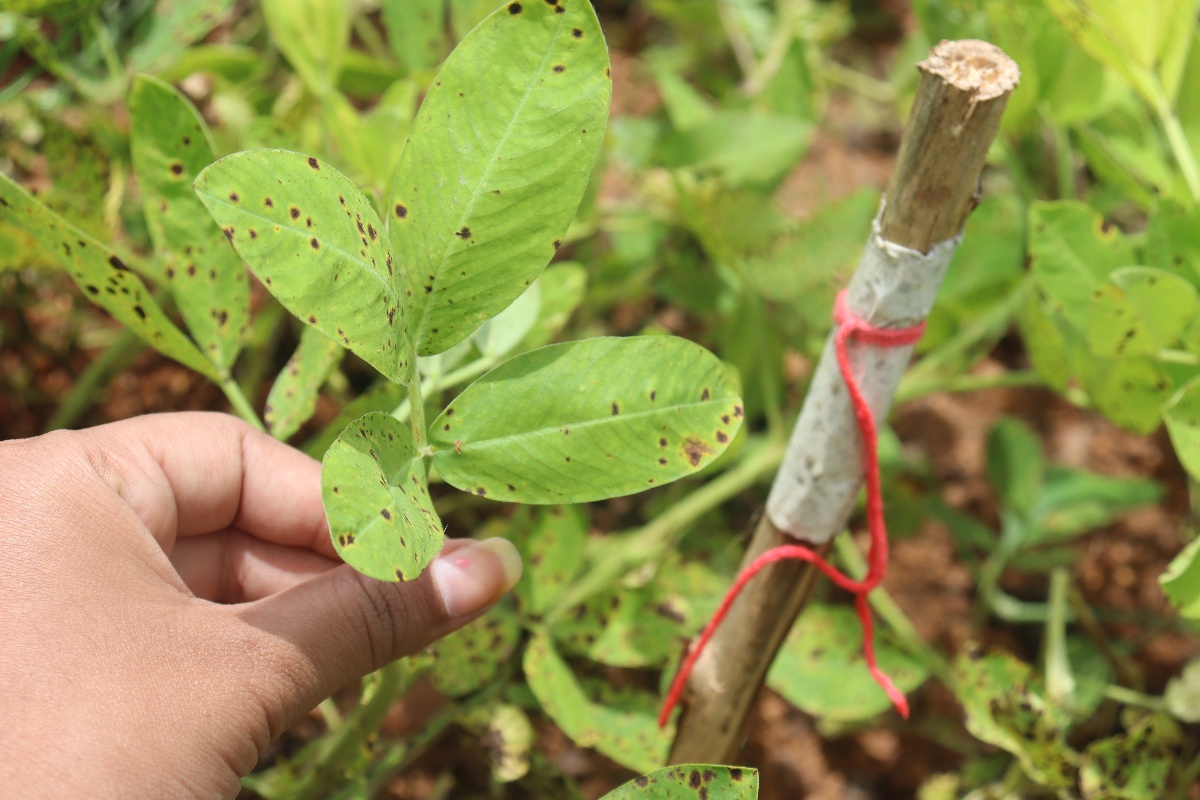
Label: late leaf spot